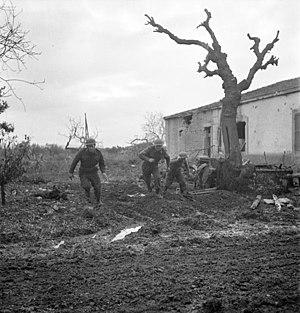
La campagne de la rivière Moro était une campagne militaire durant la Seconde Guerre mondiale où s'affrontaient des unités de la VIIIᵉ armée britannique et le LXXVIᵉ Corps de panzer de la Xᵉ armée allemande. S'étendant sur la période du 4 au 26 décembre 1943, la campagne se déroula principalement dans les environs de la rivière Moro en Italie orientale.